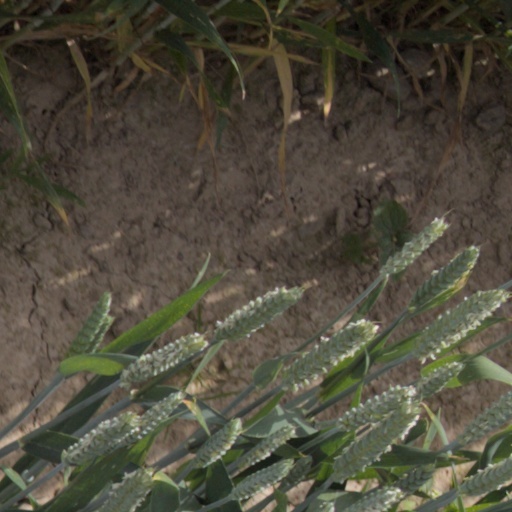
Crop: wheat